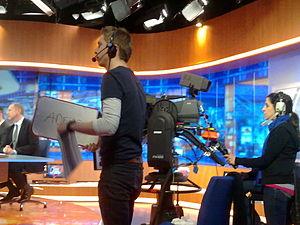
le studio du Journal télévisé de RTL TVI (Bruxelles)
RTL Info est le journal télévisé belge diffusé tous les jours à 13 h et à 19 h sur RTL-TVI depuis le 13 septembre 1987.